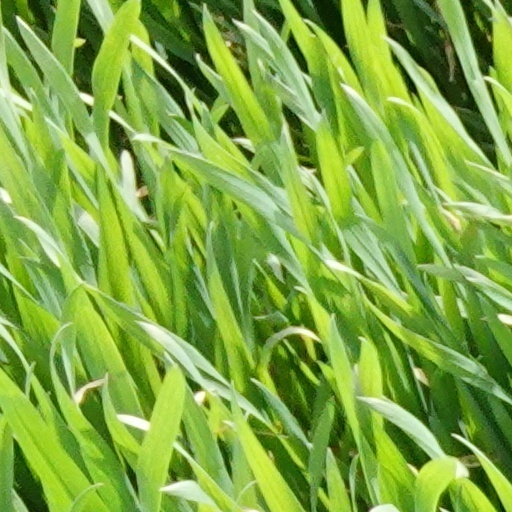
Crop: wheat